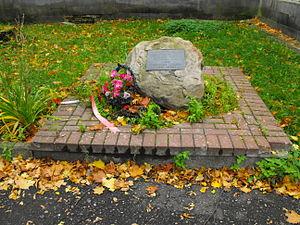
Le ghetto de Vitebsk — fut l'emplacement de déportation des Juifs de la ville de Vitebsk et des environs sous la contrainte suivant le processus de la Shoah, à l'époque de l'occupation du territoire de l'URSS par les forces armées du troisième Reich, durant la Seconde Guerre mondiale.